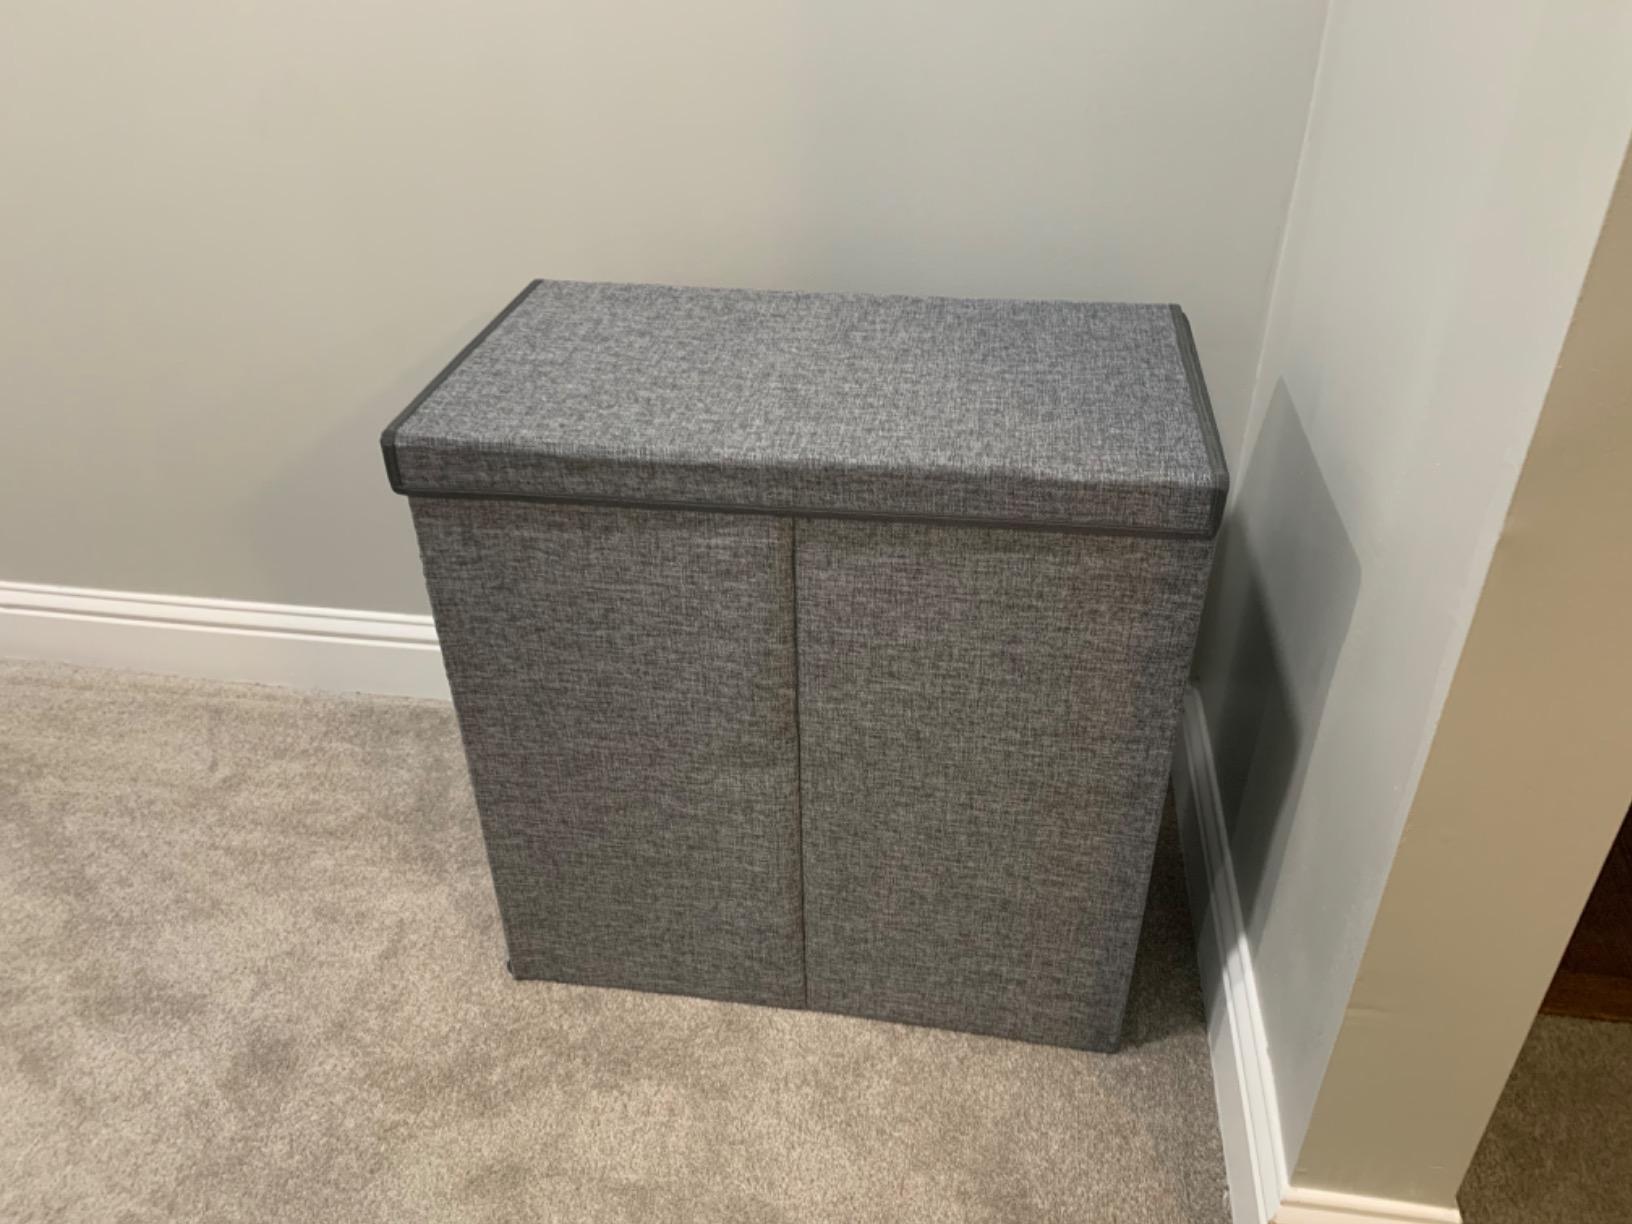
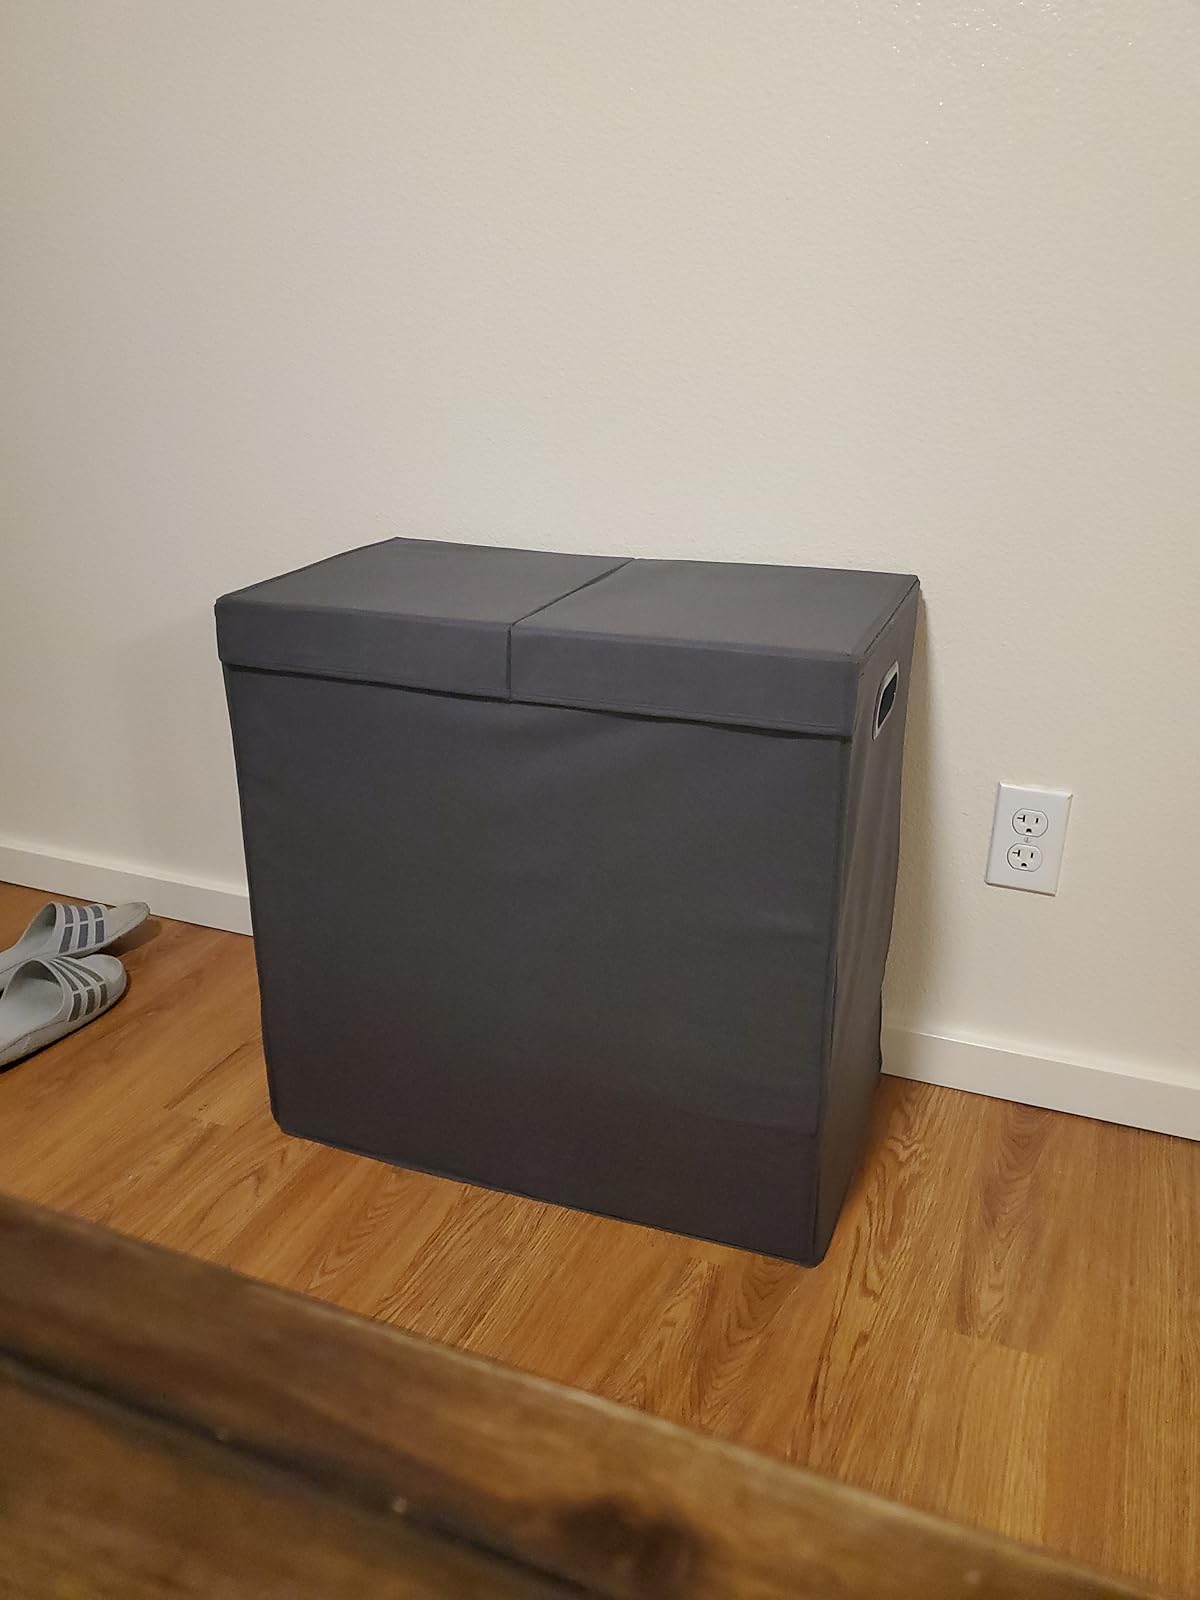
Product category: items_hamper
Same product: yes